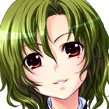
Portrait style: Anime Portrait